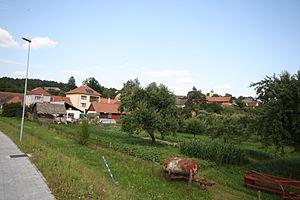
Naloučany est une commune du district de Třebíč, dans la région de Vysočina, en République tchèque. Sa population s'élevait à 164 habitants en 2019.